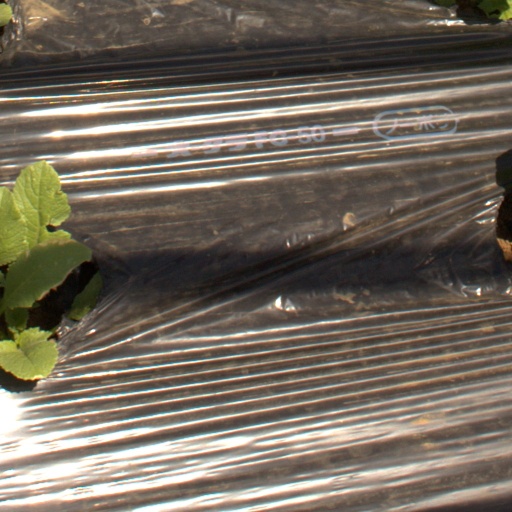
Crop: Jerusalem artichoke